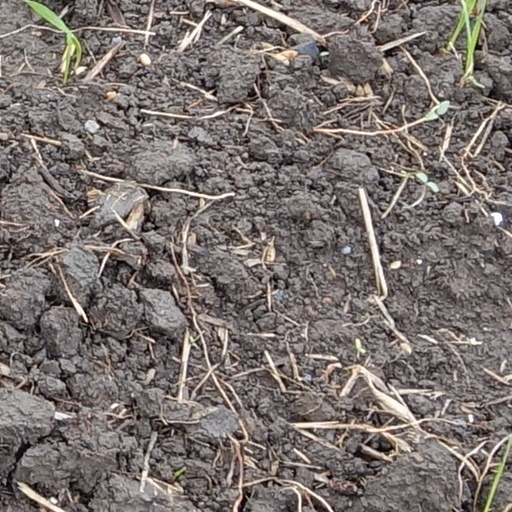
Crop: wheat